Solva

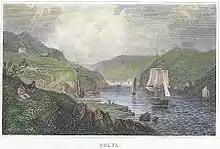
Solva by engraver Henry Gastineau

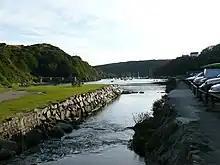
Solva Harbour showing Lime Kilns

The rocks at the entrance to Solva Harbour made it one of the most sheltered anchorages between Fishguard and Milford Haven; it was marked on a 1578 parish map of Pembrokeshire as "Dolvath Haven". On a 1748 map it is named "Solvach".